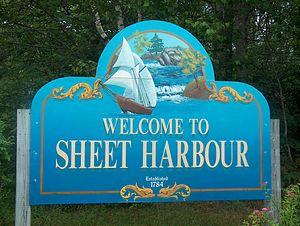
Sheet Harbour est une communauté rurale de la région d'Eastern Shore en Nouvelle-Écosse au Canada. Elle fait partie de la municipalité régionale de Halifax et est située le long de la promenade Marine sur la route 7 à environ 117 km au nord-est de Halifax. Sheet Harbour est un hub commercial, économique et d'éducation pour environ 5 500 personnes. Adjacent à la communauté, se situe le port industriel de Sheet Harbour, un important port en eau profonde régional.